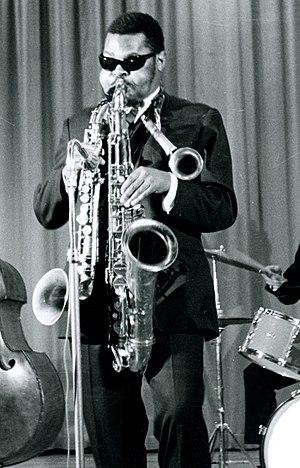
Roland Kirk en concert à Bruxelles, novembre 1963
Rahsaan Roland Kirk est un multi-instrumentiste de jazz américain.